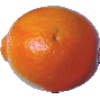
Label: Tangelo 1